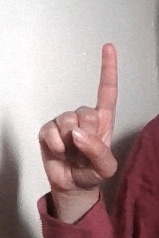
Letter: bb